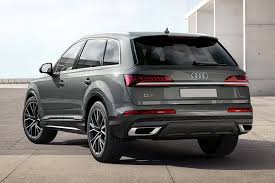
Label: noambulance